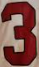
Number: 3